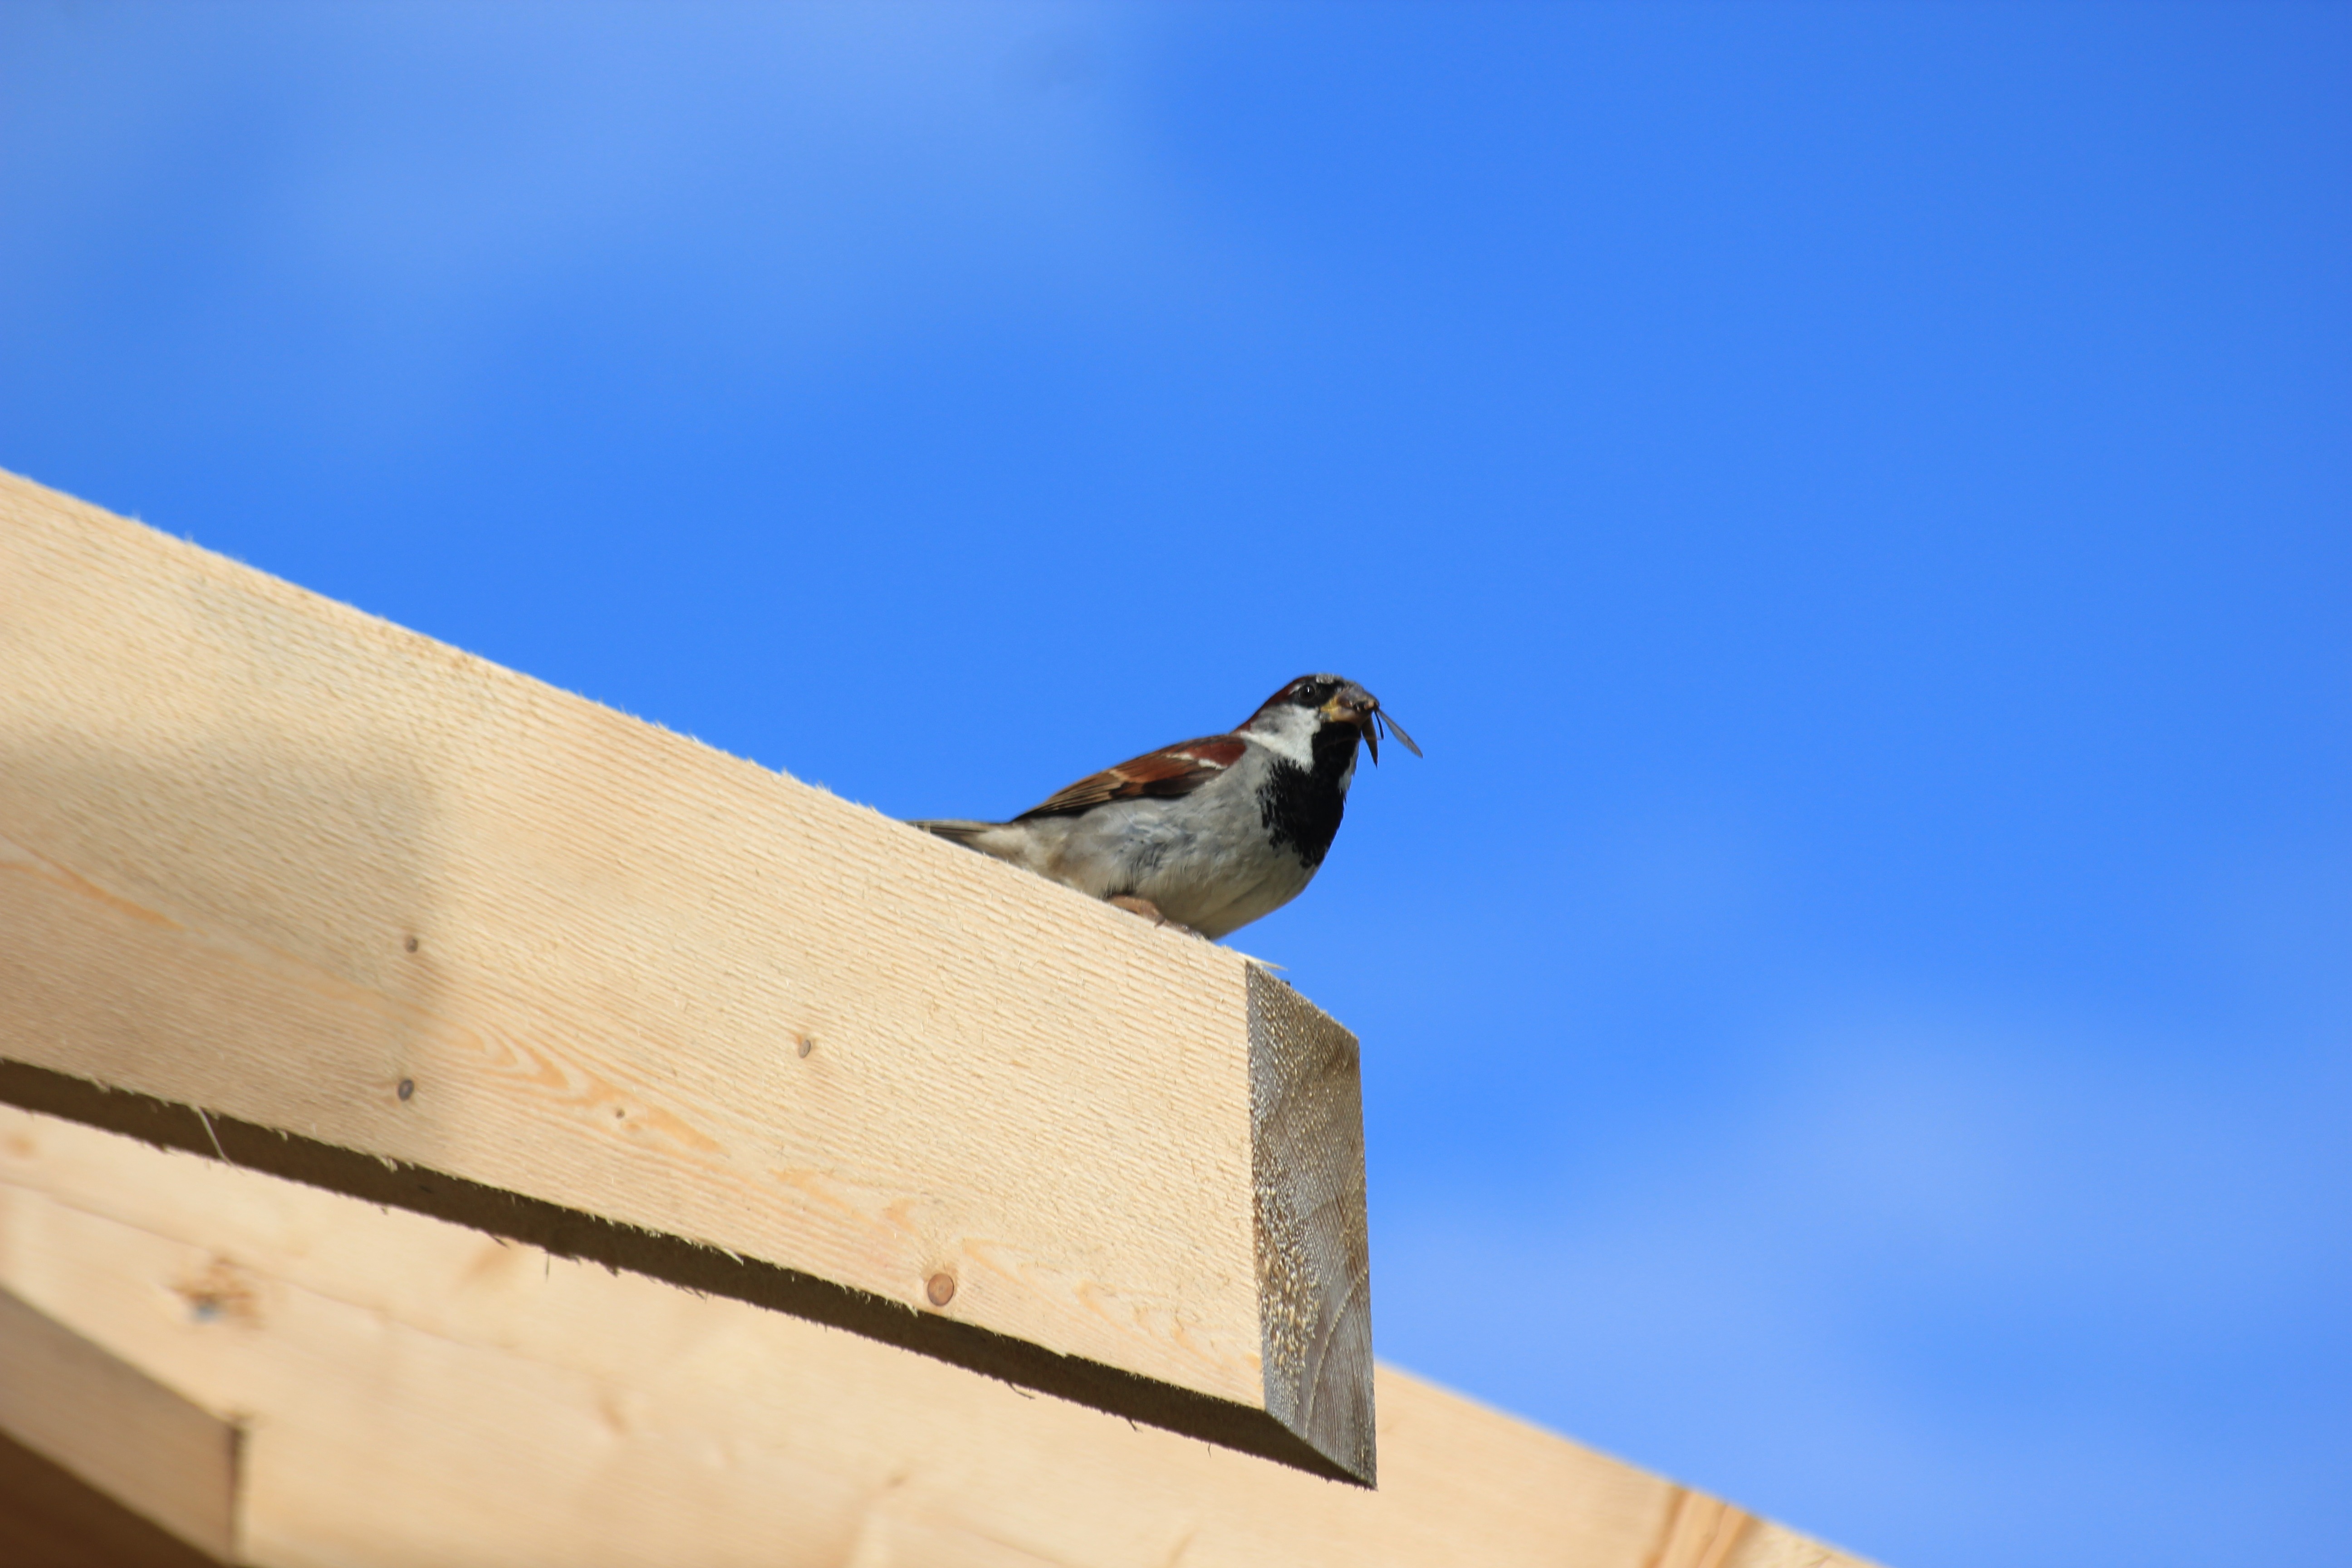
bird, wing, animal, feed, blue, fauna, vertebrate, sparrow, sperling, perching bird